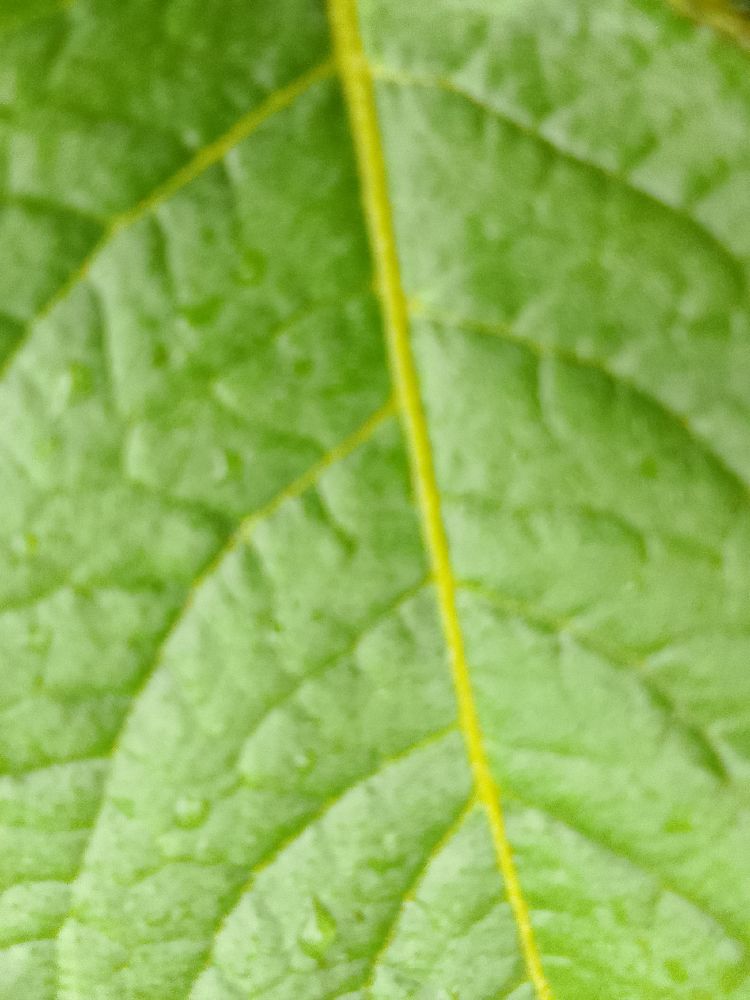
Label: Healthy